Mario Golf (video game)

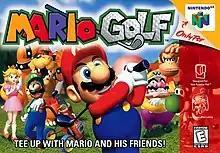
North American N64 box art

Mario Golf is a 1999 sports video game developed by Camelot Software Planning and published by Nintendo for the Nintendo 64. It is the successor to "NES Open Tournament Golf" and, although the first to bear the name, is observed as the second game in the "Mario Golf" series. Players control "Mario" series characters participating in the sport of golf on themed courses. Unlike previous golf titles, the gameplay is simplified to provide an easier experience while retaining common elements such as character statistics and variables affecting ball shots. In addition to traditional stroke play, there are other modes such as mini golf and a skins match. There is also a Game Boy Color version, which adds role-playing elements.